Euromycter

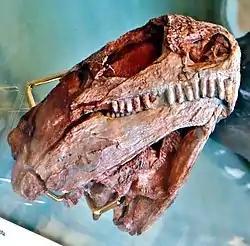
"Euromycter rutenus" : skull in lateroventral view

During a prospecting survey carried out in the Permian red sandstones outcropping in badlands on the western flank of the Cayla Hill (commune of Valady, northwest of Rodez), the paleontologists Denise Sigogneau-Russell and Donald Eugene Russell discovered in the summer of 1970 the skeletons of two herbivorous reptiles. An eroded vertebra picked up on the western slope of the hill led the scientists to explore the surrounding canyons where they discovered a large articulated skeleton still in place in the sediments but damaged by erosion. The skull, neck, most of the limbs, and the tail had been washed away and destroyed. On the southeastern flank of the same hill, the same team discovered a bone fragment from a different animal. The systematic exploration of surrounding slopes permitted the discovery of bones still in place in the rock belonging to a smaller animal than the first. The whole back of the skeleton had already destroyed by erosion. The right forearm was exposed at the surface of the rock, then was found the skull, several articulated cervical vertebrae, the left forearm articulated with the complete left manus, a piece of the right humerus and parts of the right shoulder. Both specimens were identified as caseids pelycosaurs. The smaller specimen found at about two kilometers horizontally from the first skeleton, but 120 meters lower stratigraphically, was described in 1974 and assigned to a new species of the genus "Casea", "Casea rutena". This animal was celebrated as the first caseid found in Western Europe, making of this species a geographical link with other specimens of the family that were previously known only in the south central United States (Texas and Oklahoma) and in the northern European Russia.